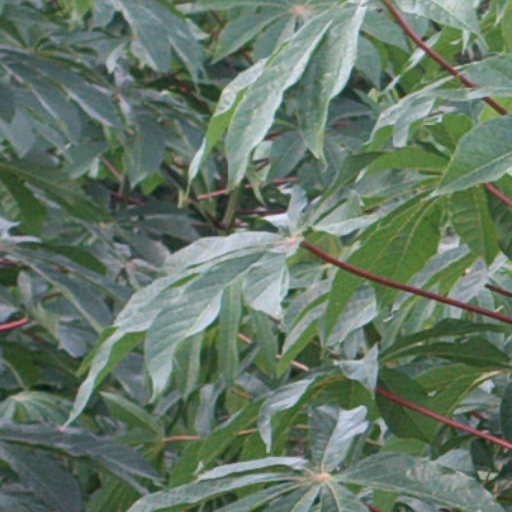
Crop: cassava